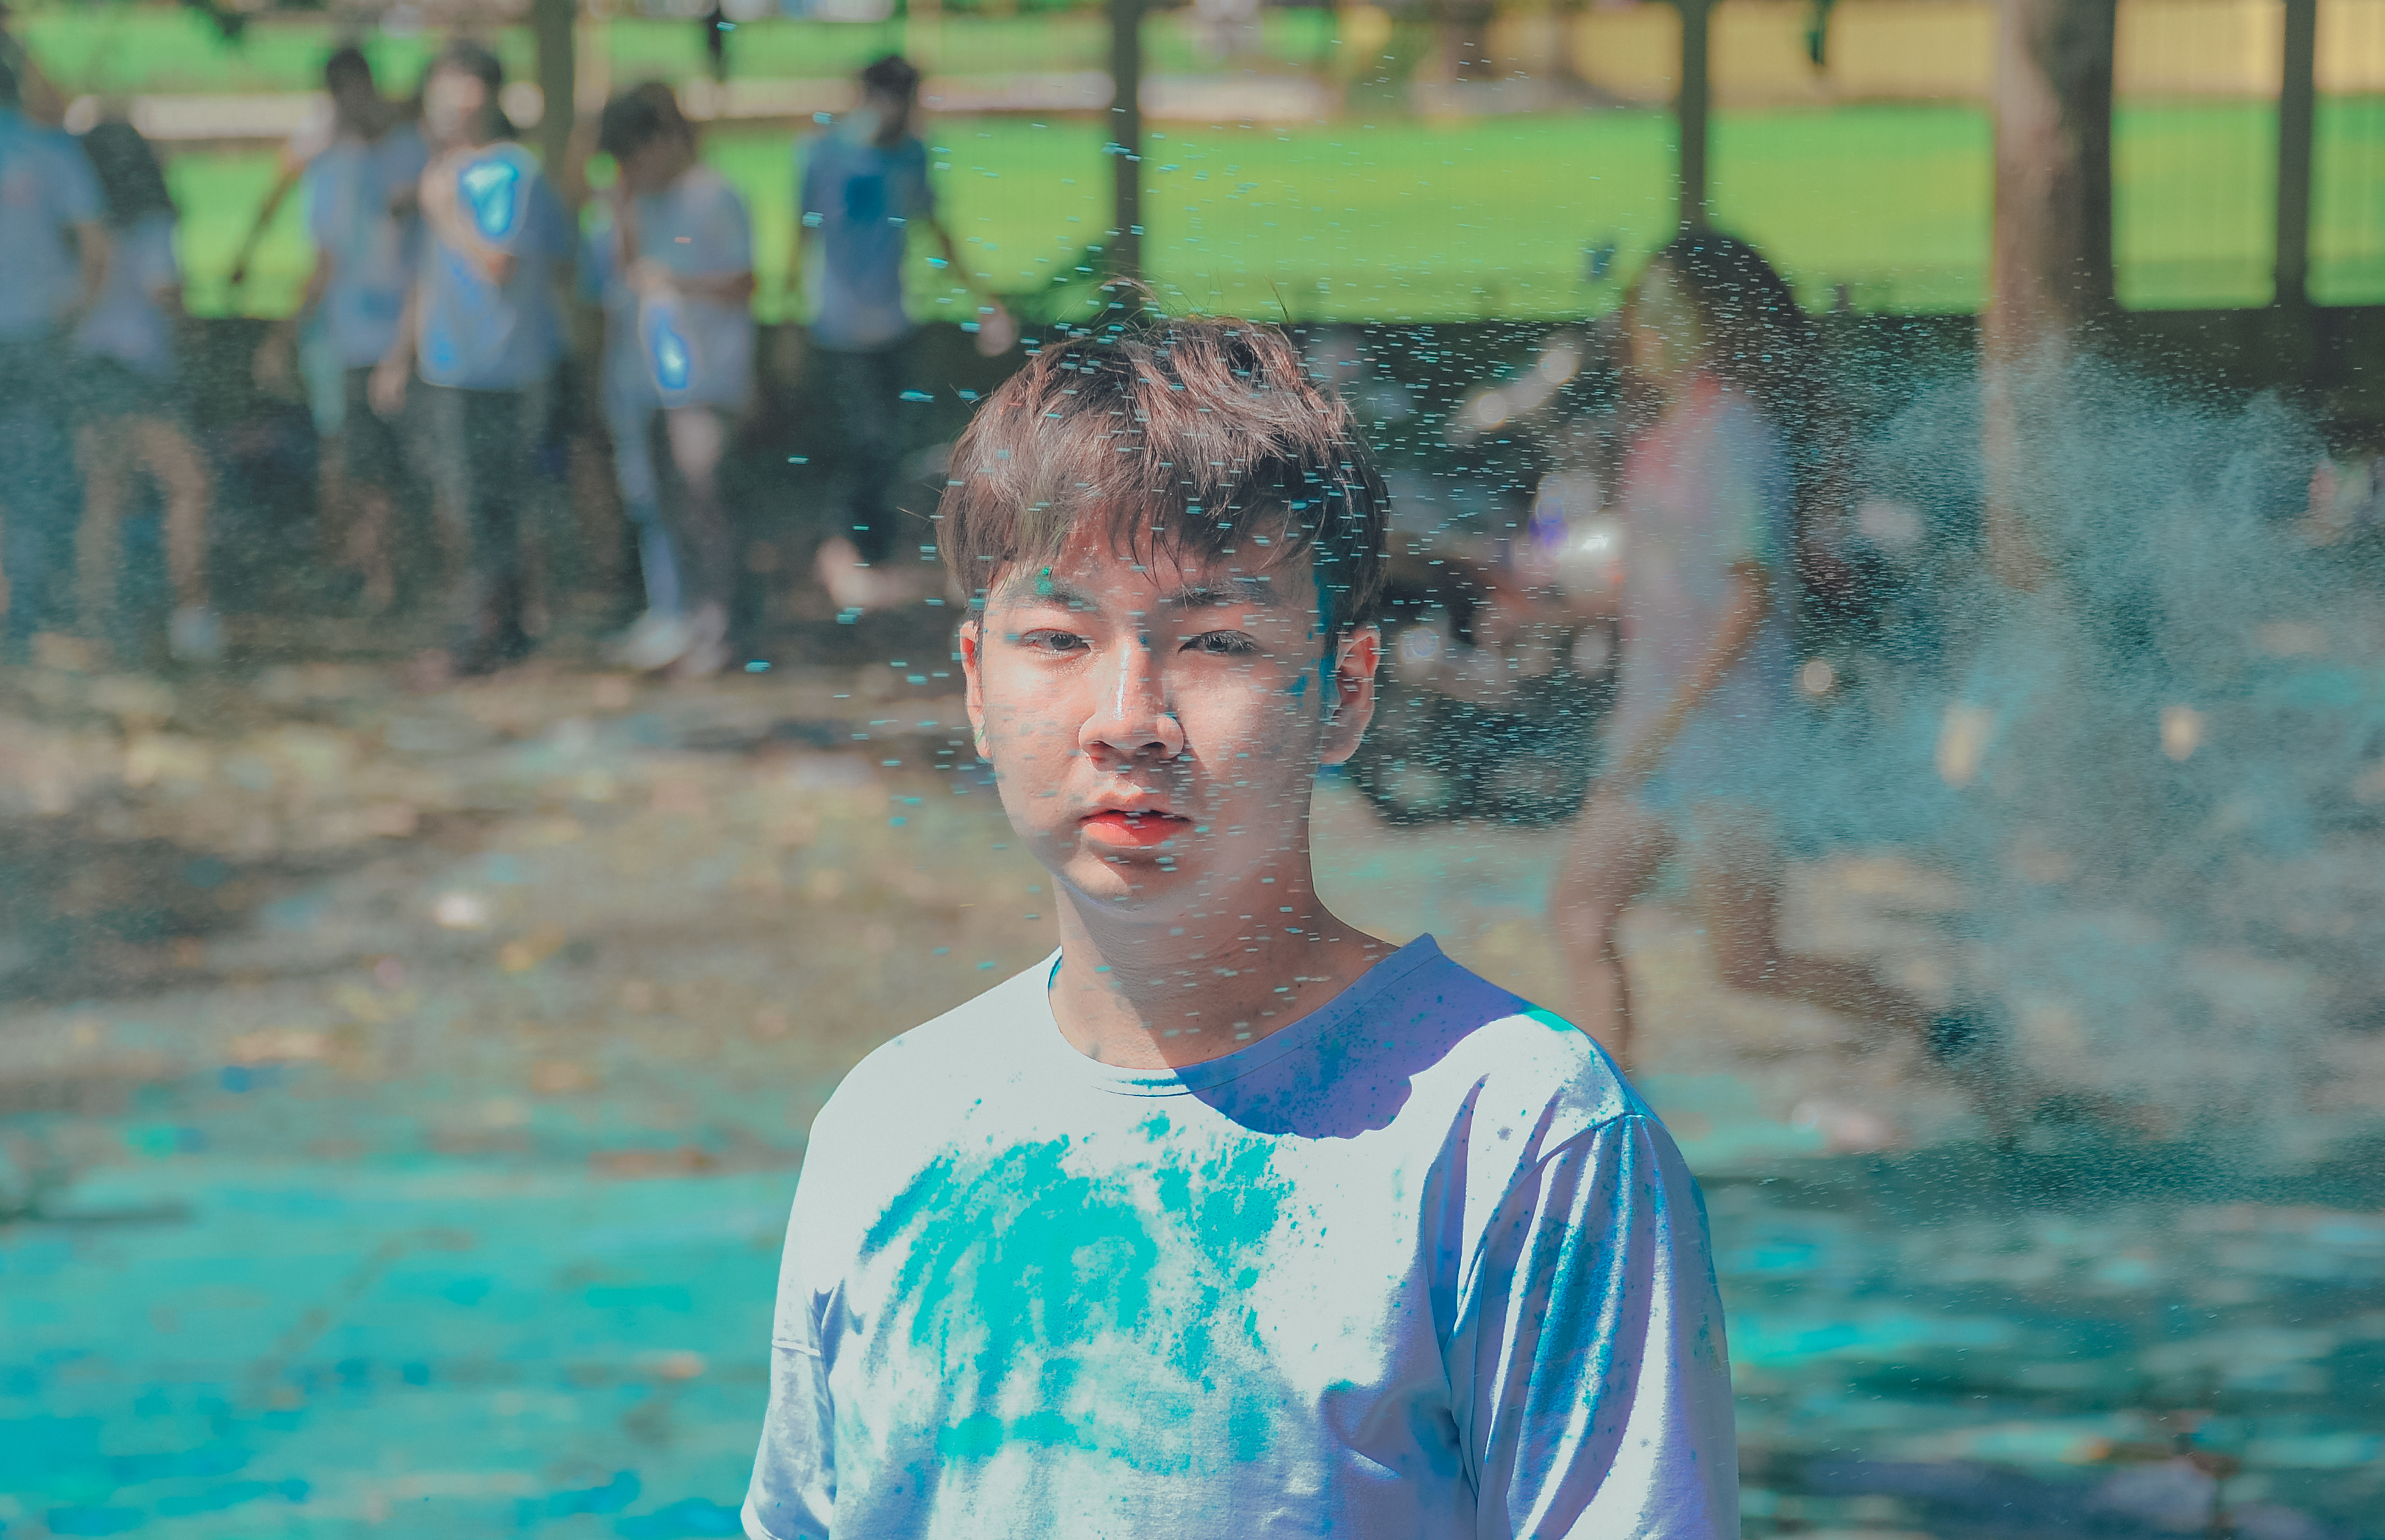
beautiful, boy, water, leisure, person, facial expression, green, fun, vacation, male, girl, emotion, summer, swimming pool, smile, human, recreation, cool, tree, happiness, swimming, child